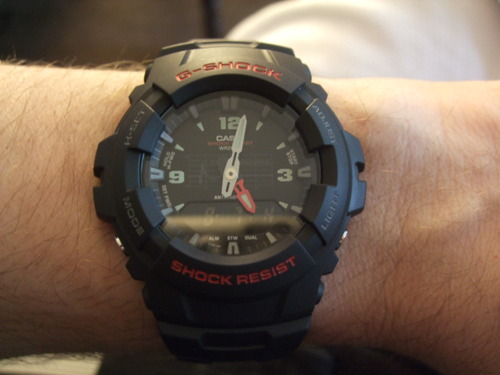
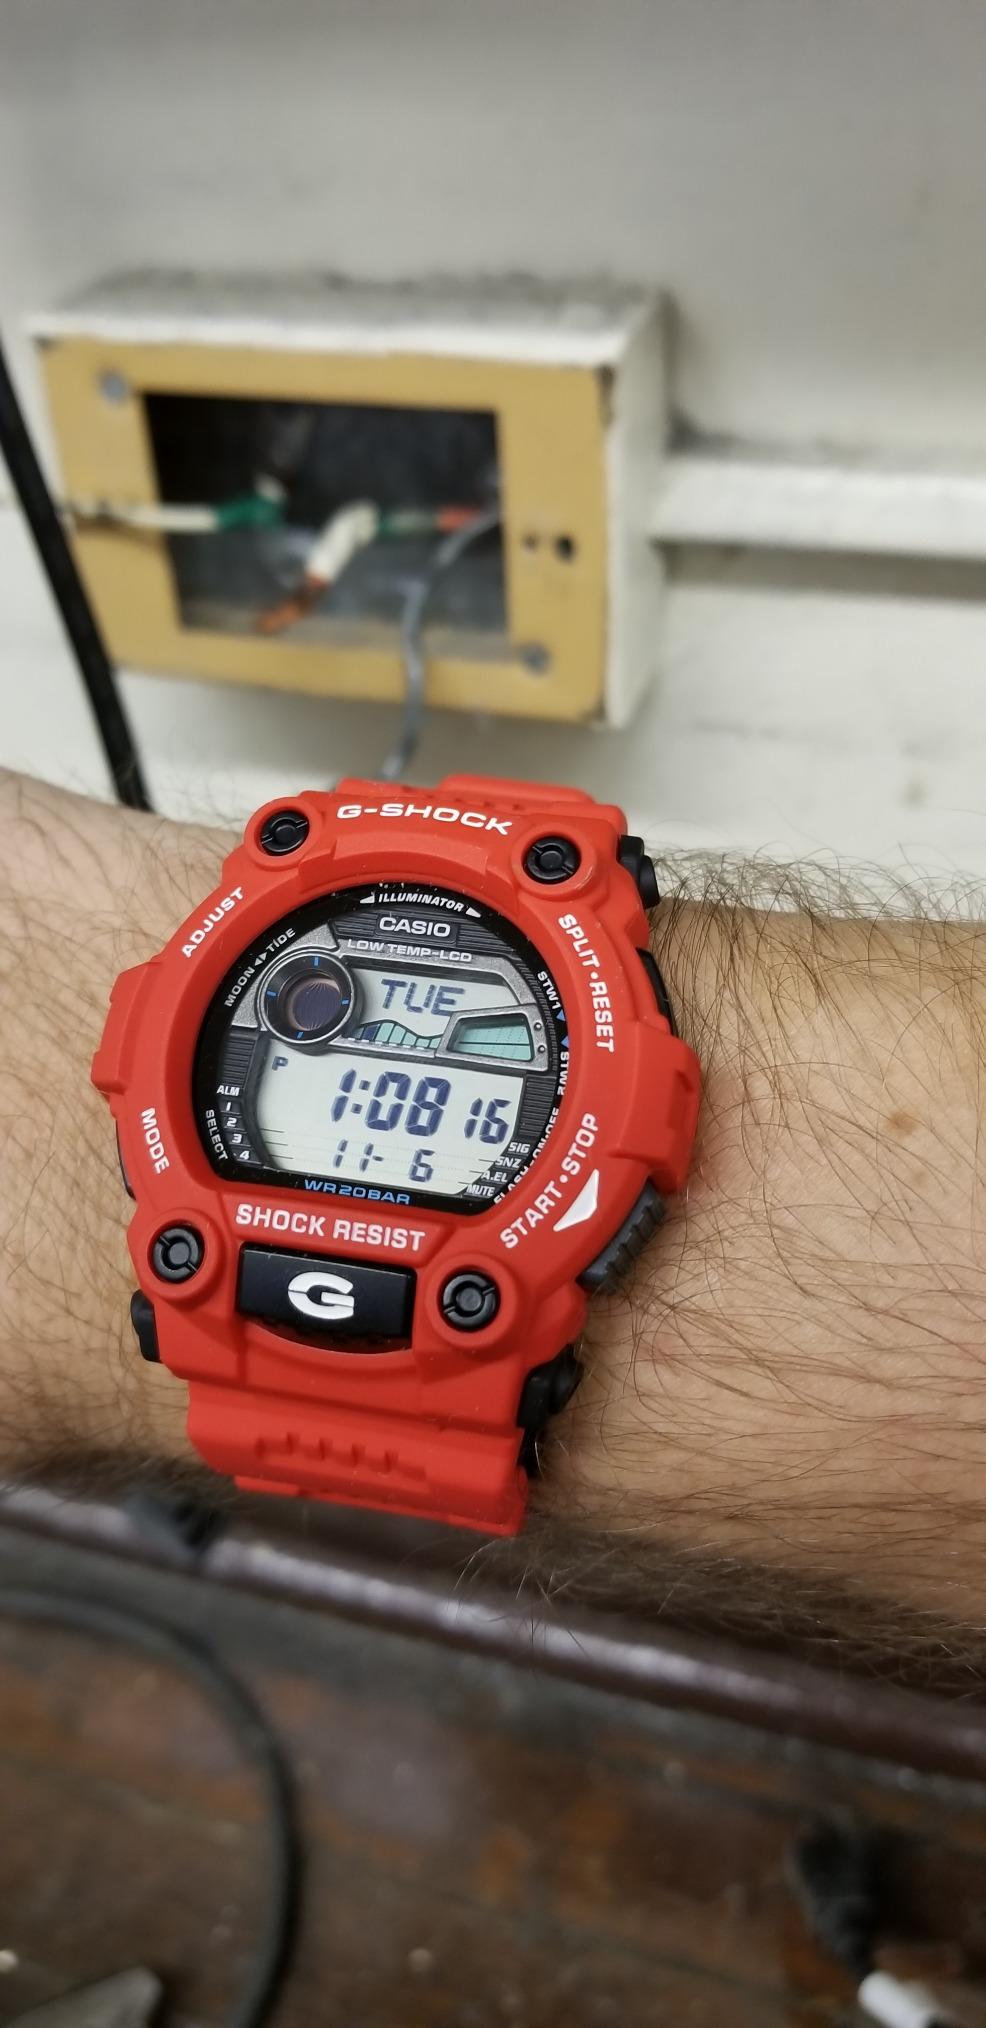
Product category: accessories_watch
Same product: no